Province of Cuenca

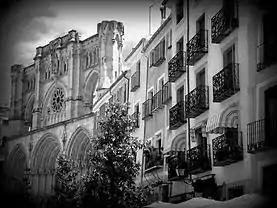
Cuenca Cathedral (built from 1182 to 1270), located in the city of Cuenca.

In 1851, Cuenca lost Requena-Utiel to the neighbouring Valencia Province, with which it was developing commercial ties. Nevertheless, Requena-Utiel remained Spanish-speaking (rather than Catalan), while the loss of its most dynamic region left the province of Cuenca relatively underdeveloped economically.